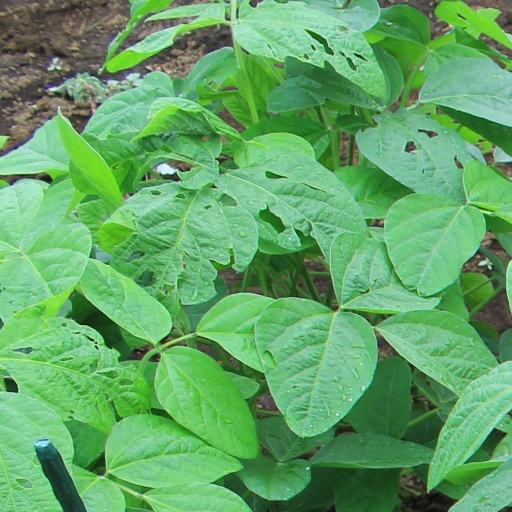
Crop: soybean